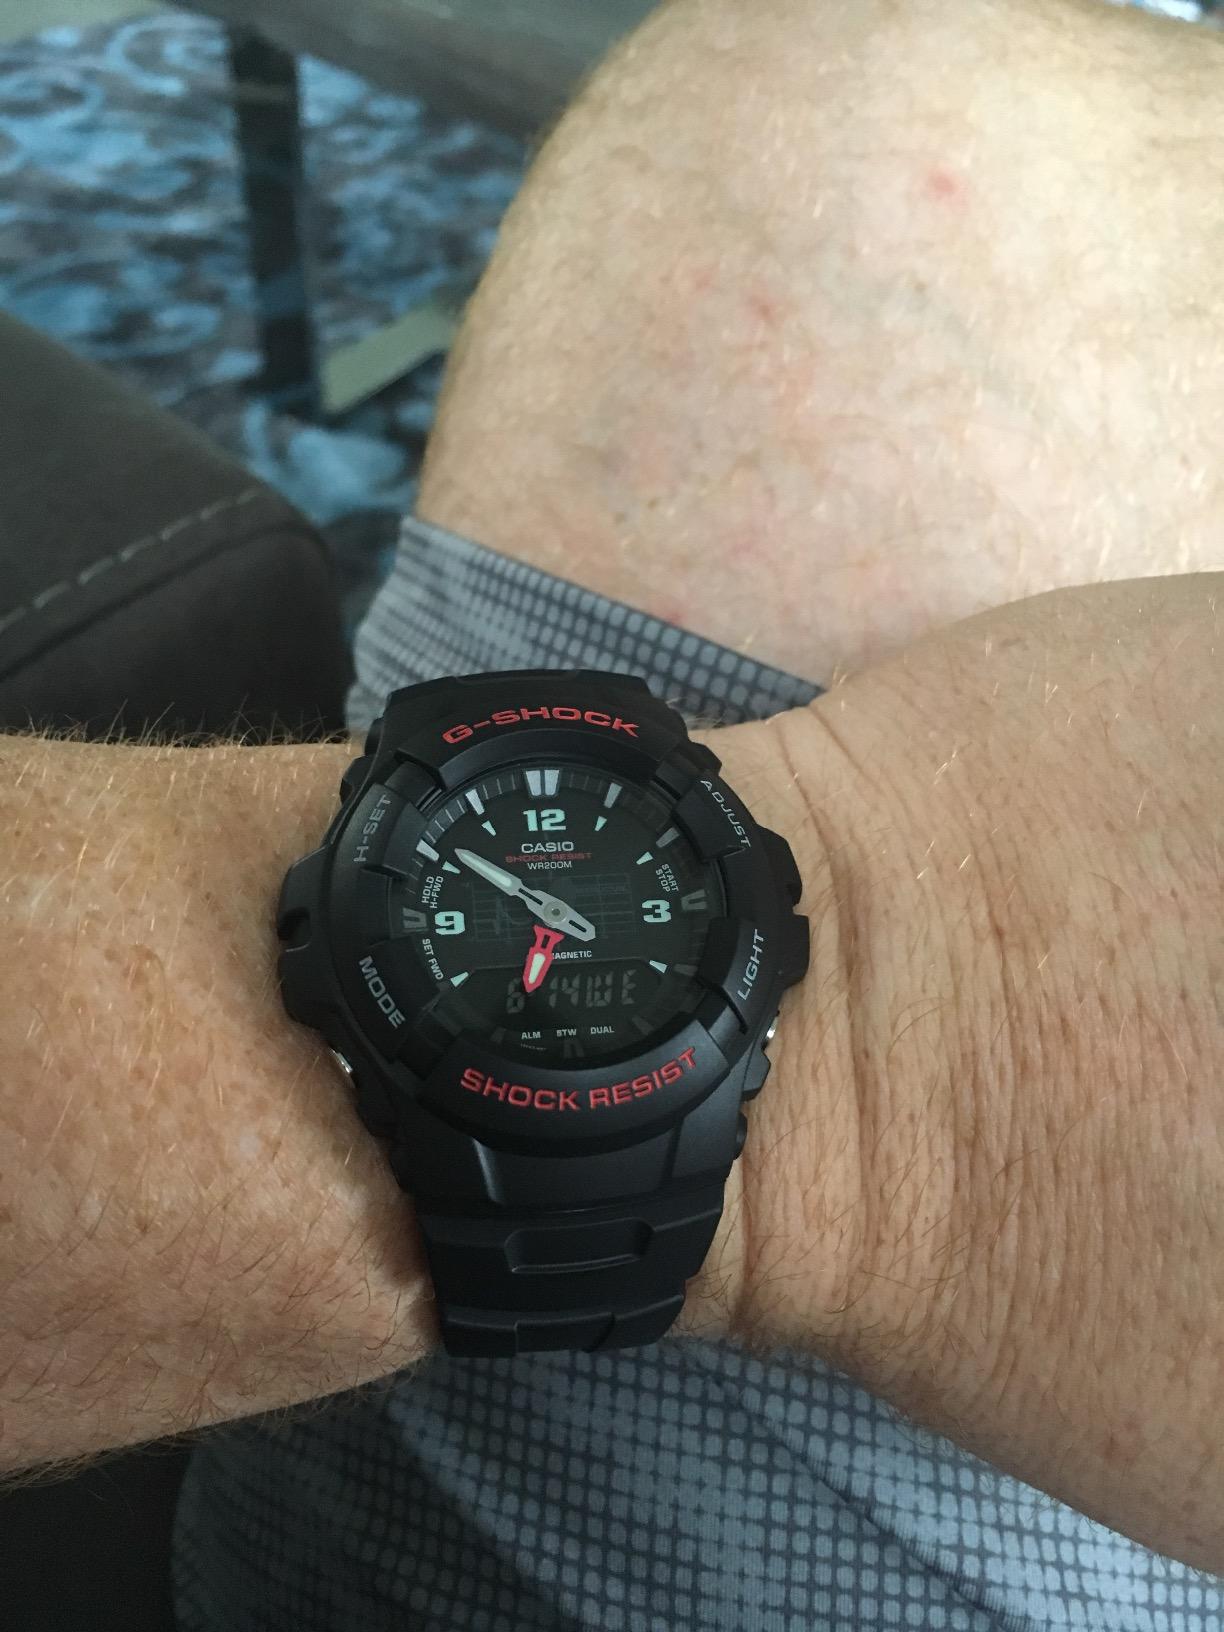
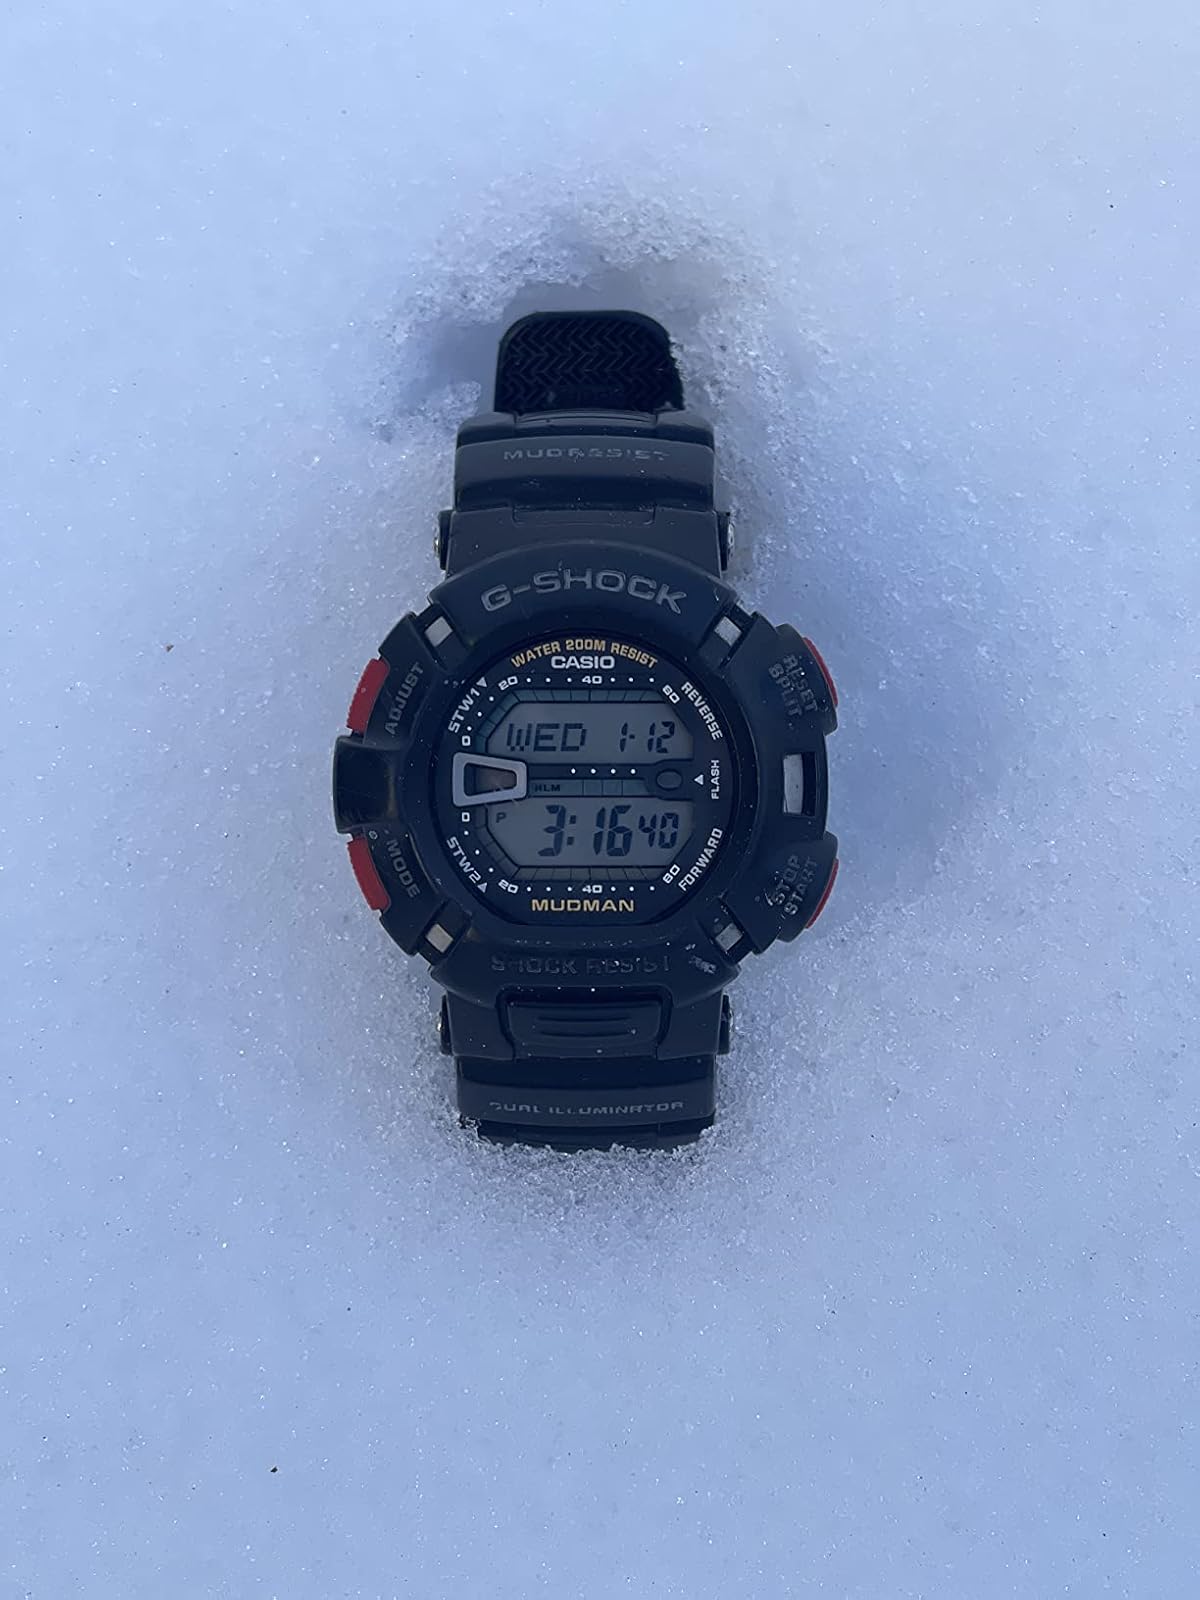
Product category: accessories_watch
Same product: no